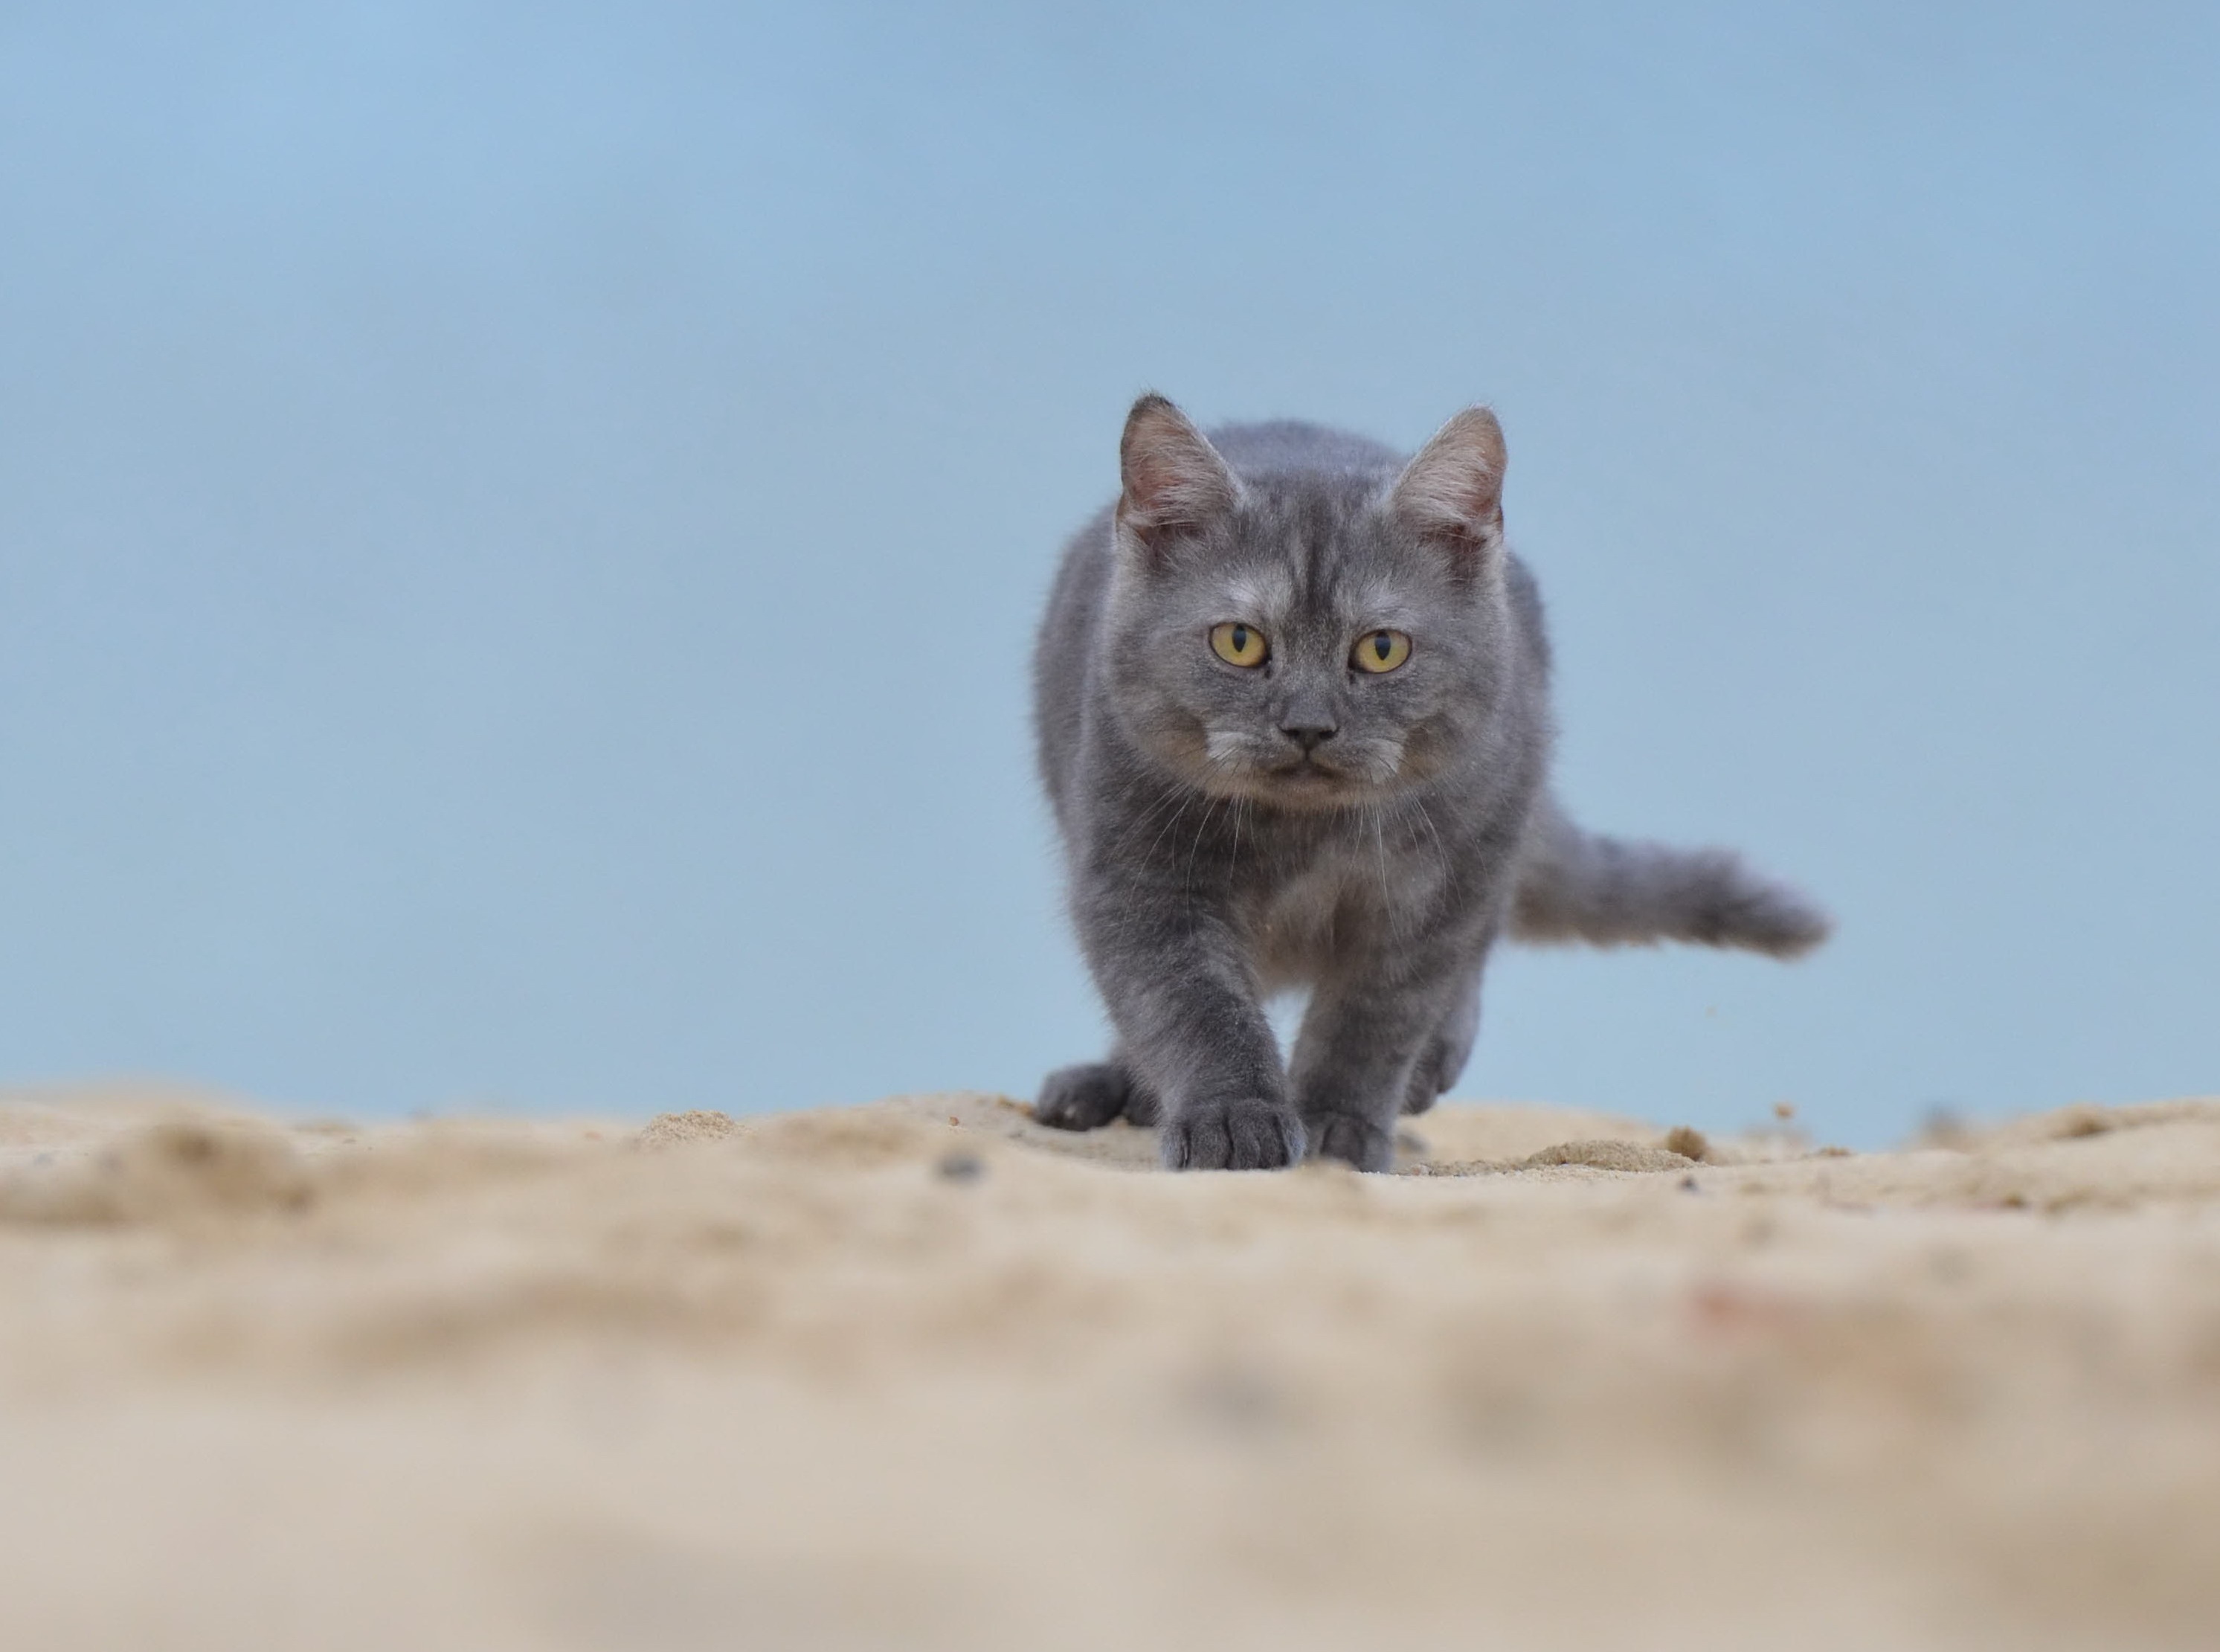
beach, sand, cat, mammal, fauna, whiskers, vertebrate, young cat, small to medium sized cats, cat like mammal, carnivoran